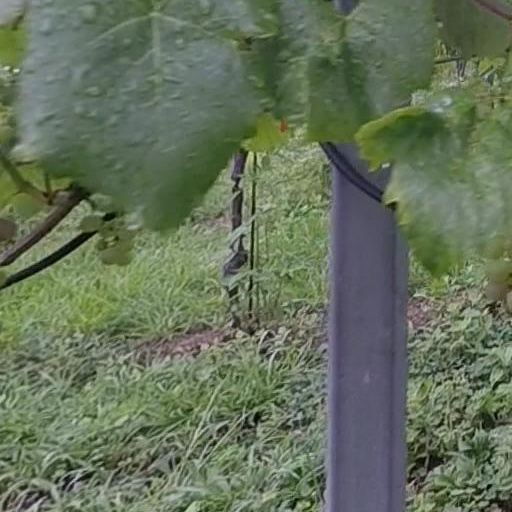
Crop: grape